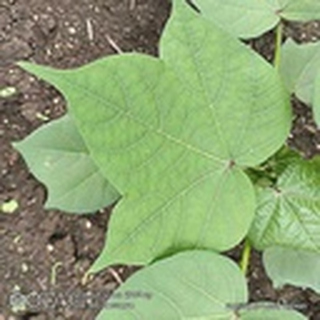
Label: healthy_cotton